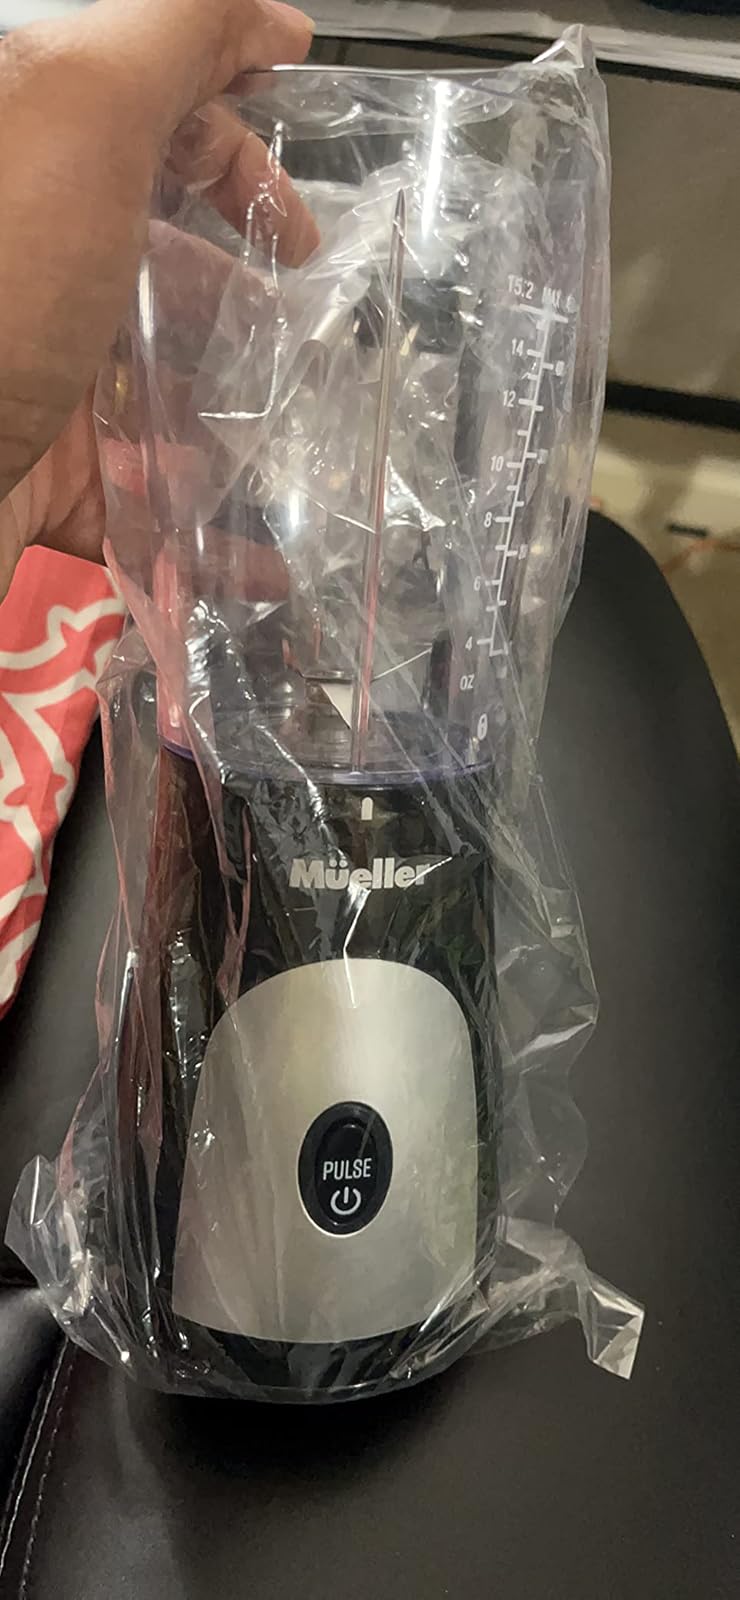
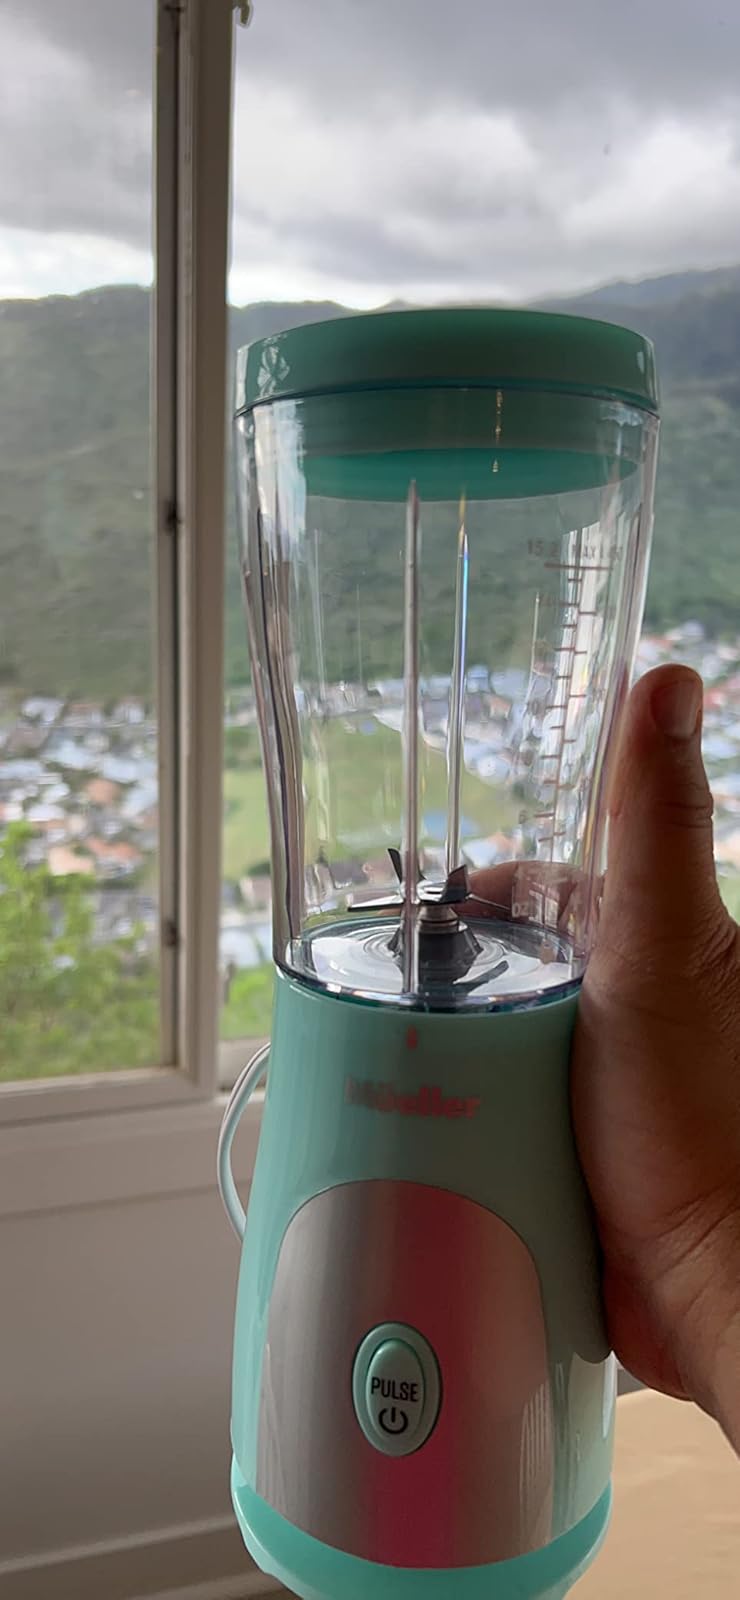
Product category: items_blender
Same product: no